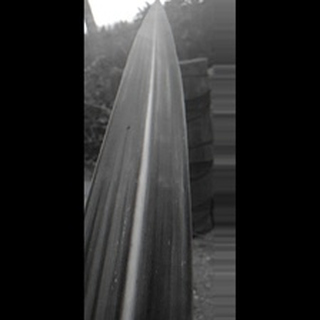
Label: sugarcane_yellow_leaf_disease